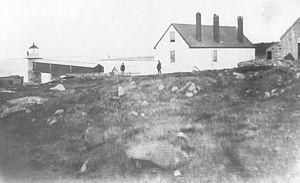
Port Clyde est une communauté non incorporée américain, situé à l'extrémité sud de la presqu'île de Saint-Georges, inclus dans la ville de St. George, Maine.